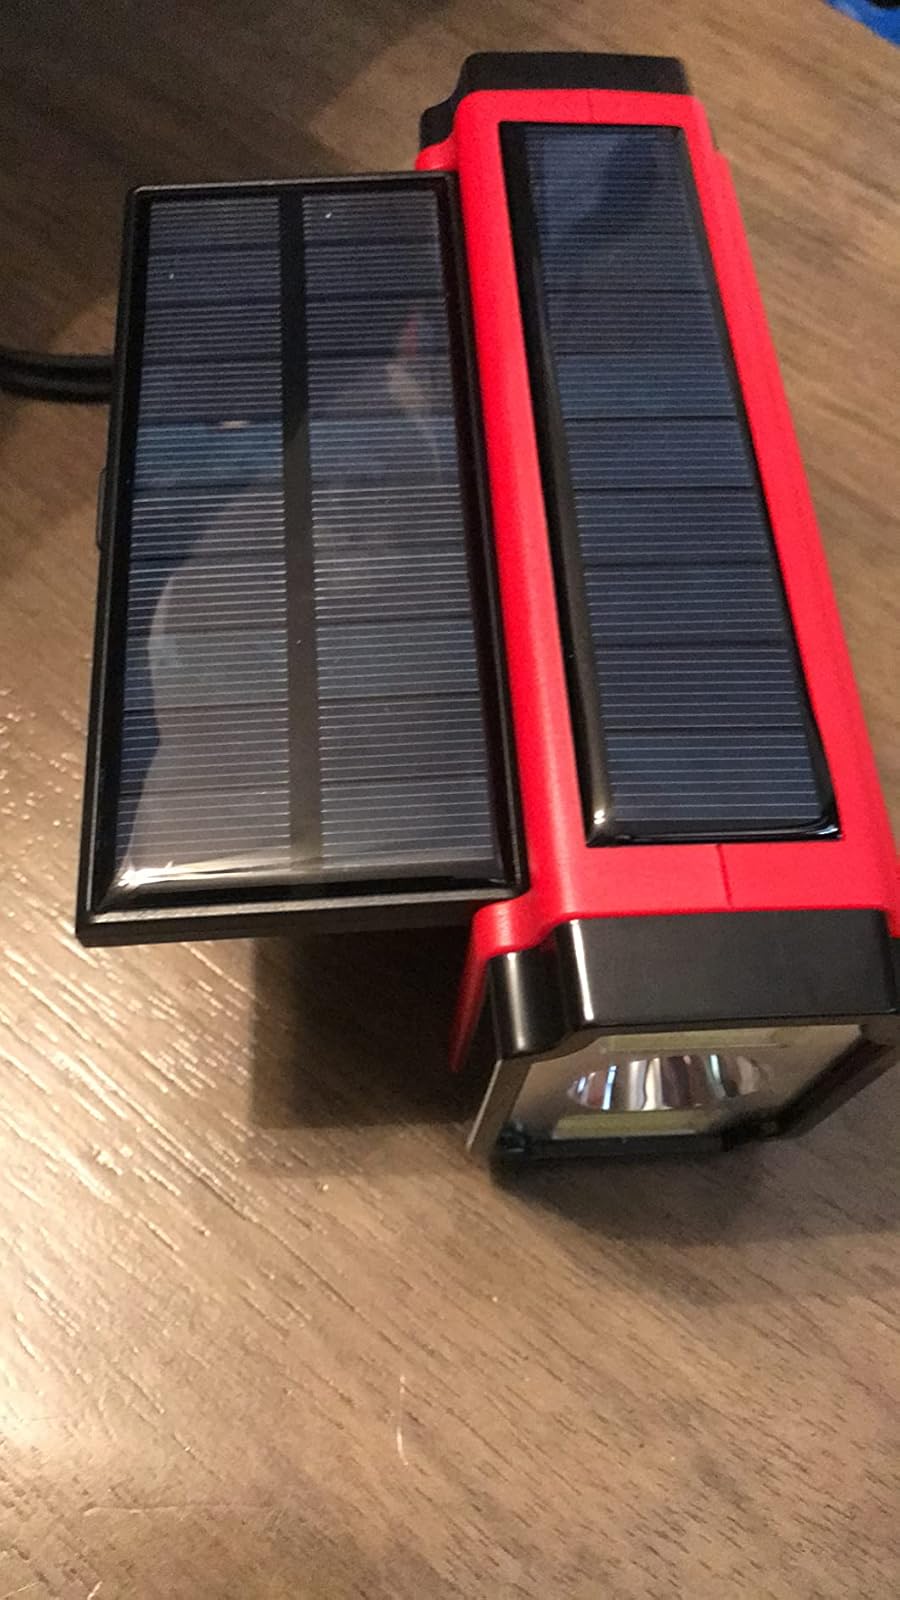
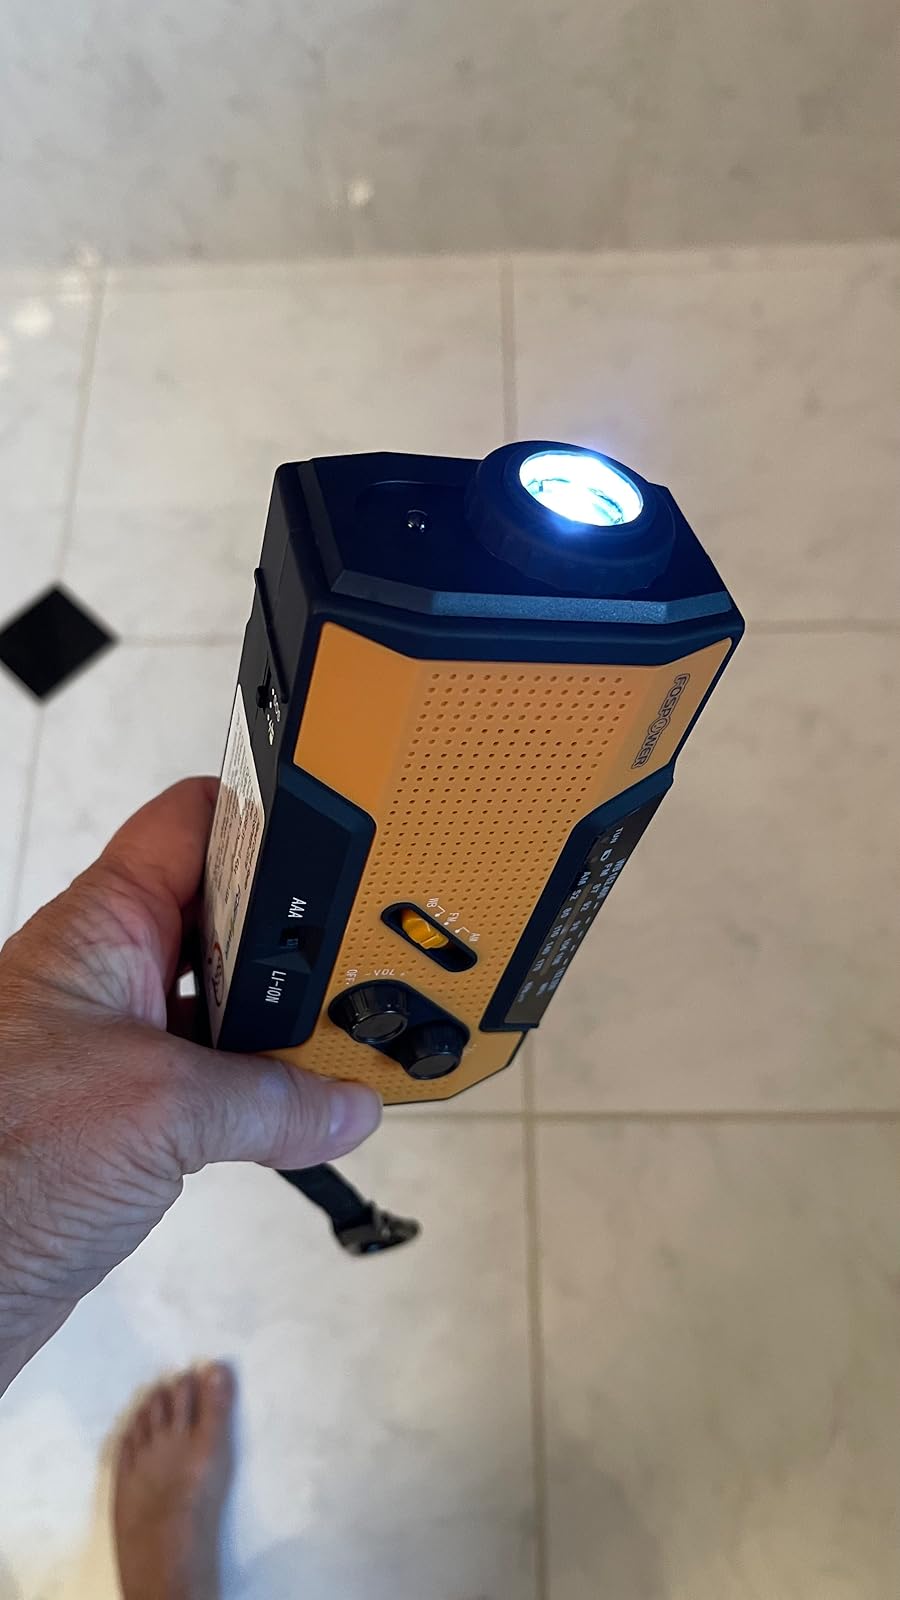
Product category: radio
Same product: no